Podnanos

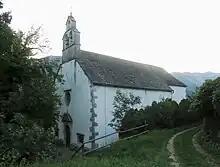
Saints Cosmas and Damian Church

The parish church in the settlement is dedicated to Saint Vitus and belongs to the Koper Diocese. A second church, dedicated to Saints Cosmas and Damian, stands northwest of the village center.